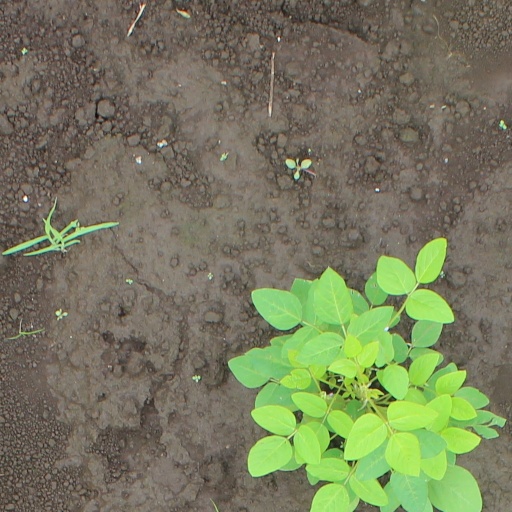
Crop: soybean